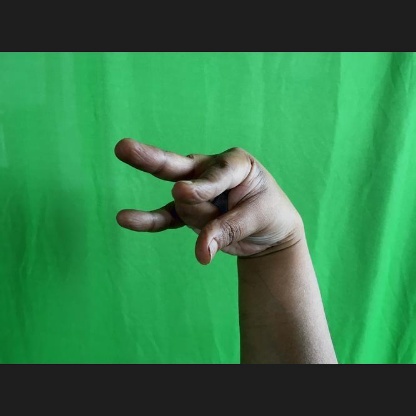
Mudra: Kangulam